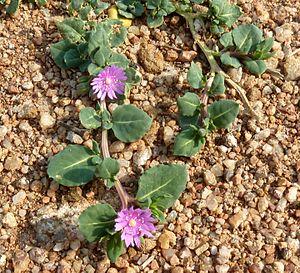
Corbichonia Scop. est un genre de plante vénéneuse de la famille des Aizoaceae.